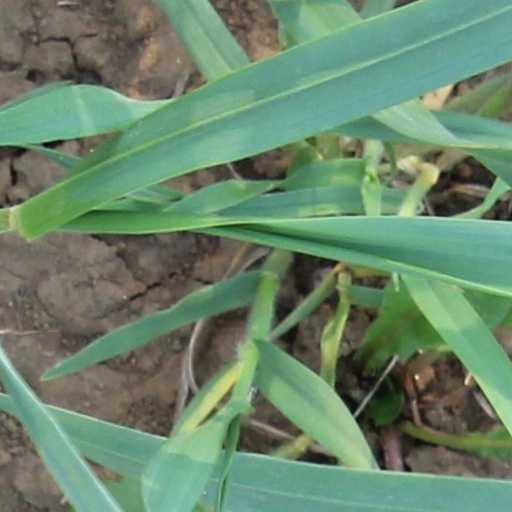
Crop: wheat